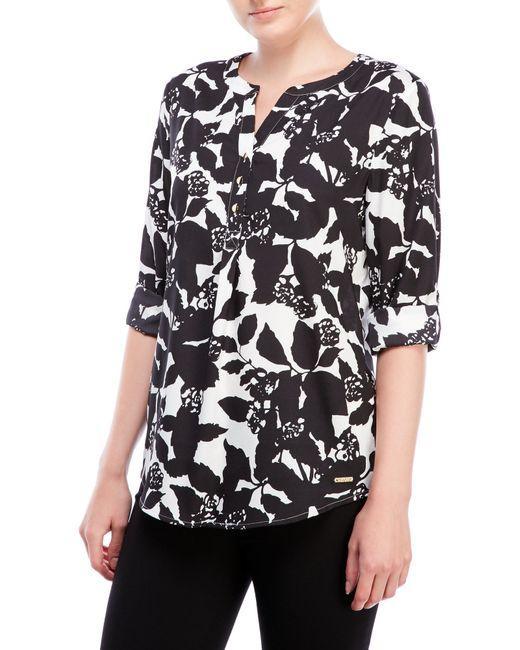
Schwarz-weiß bedrucktes Top für Damen